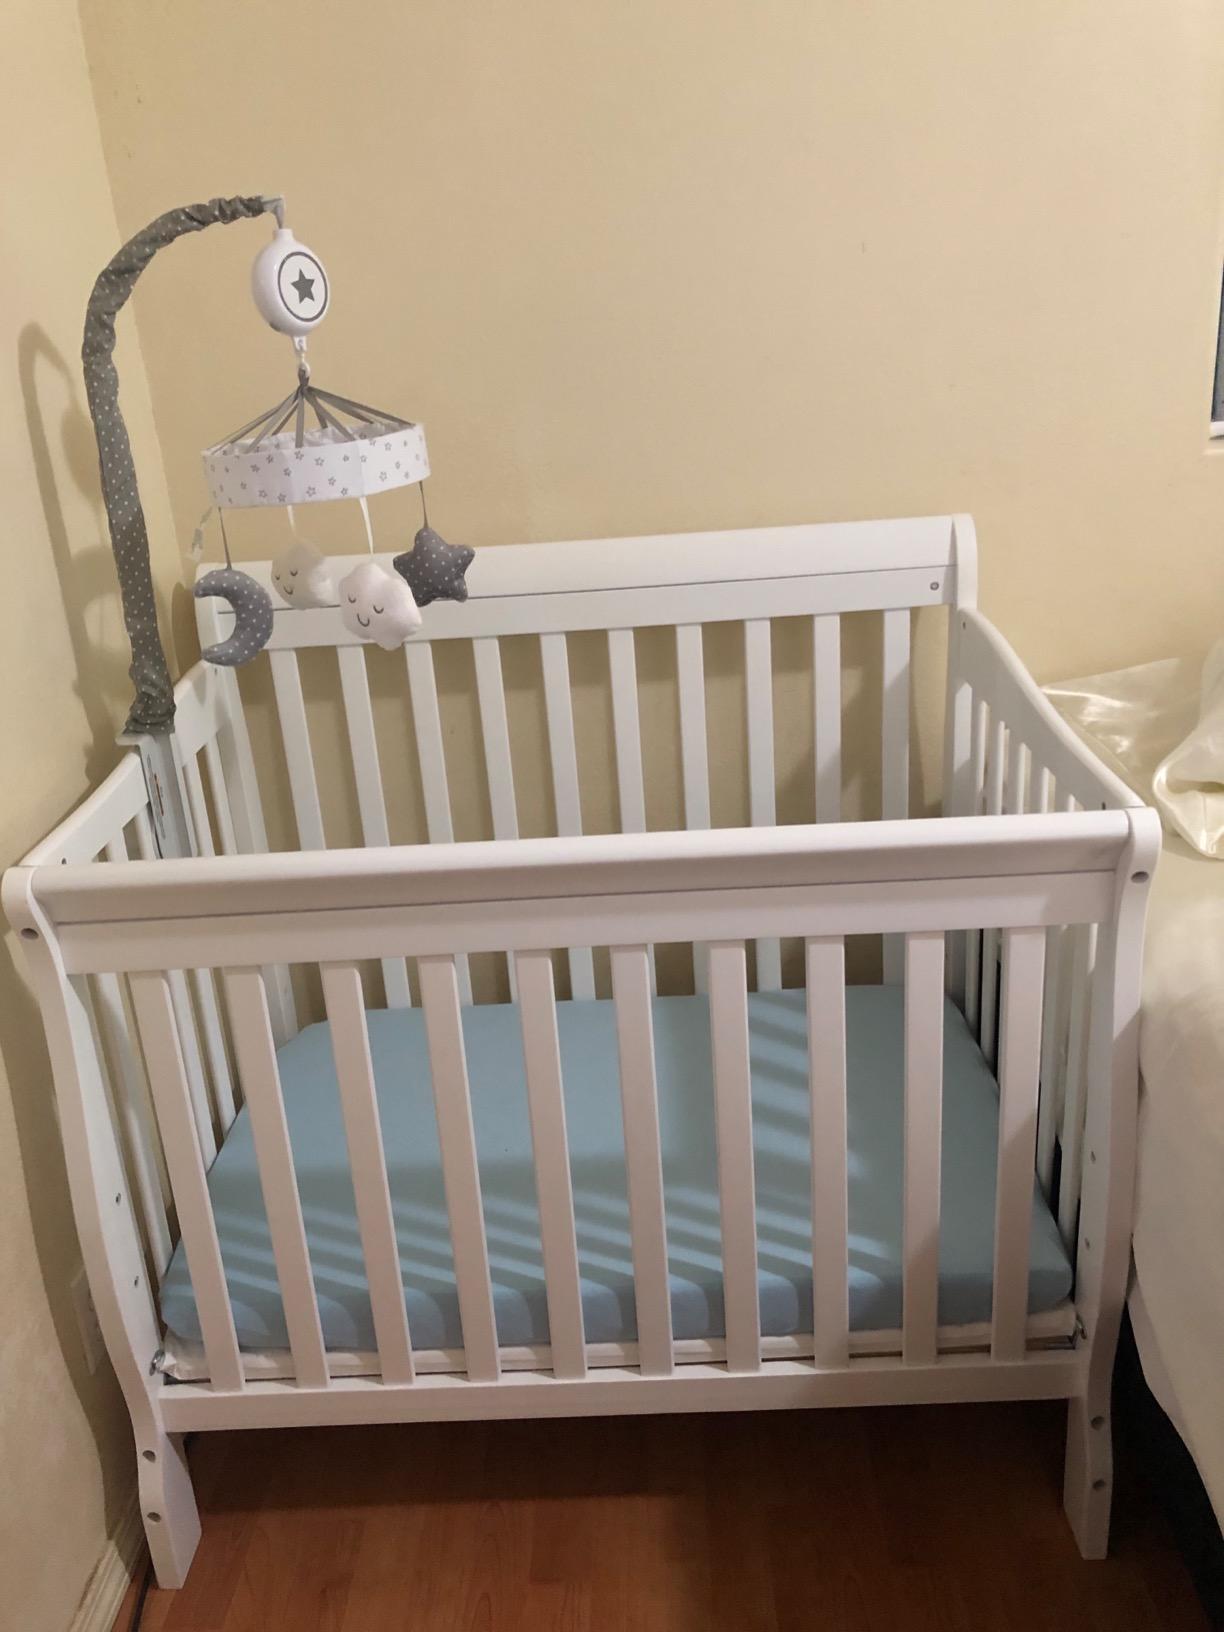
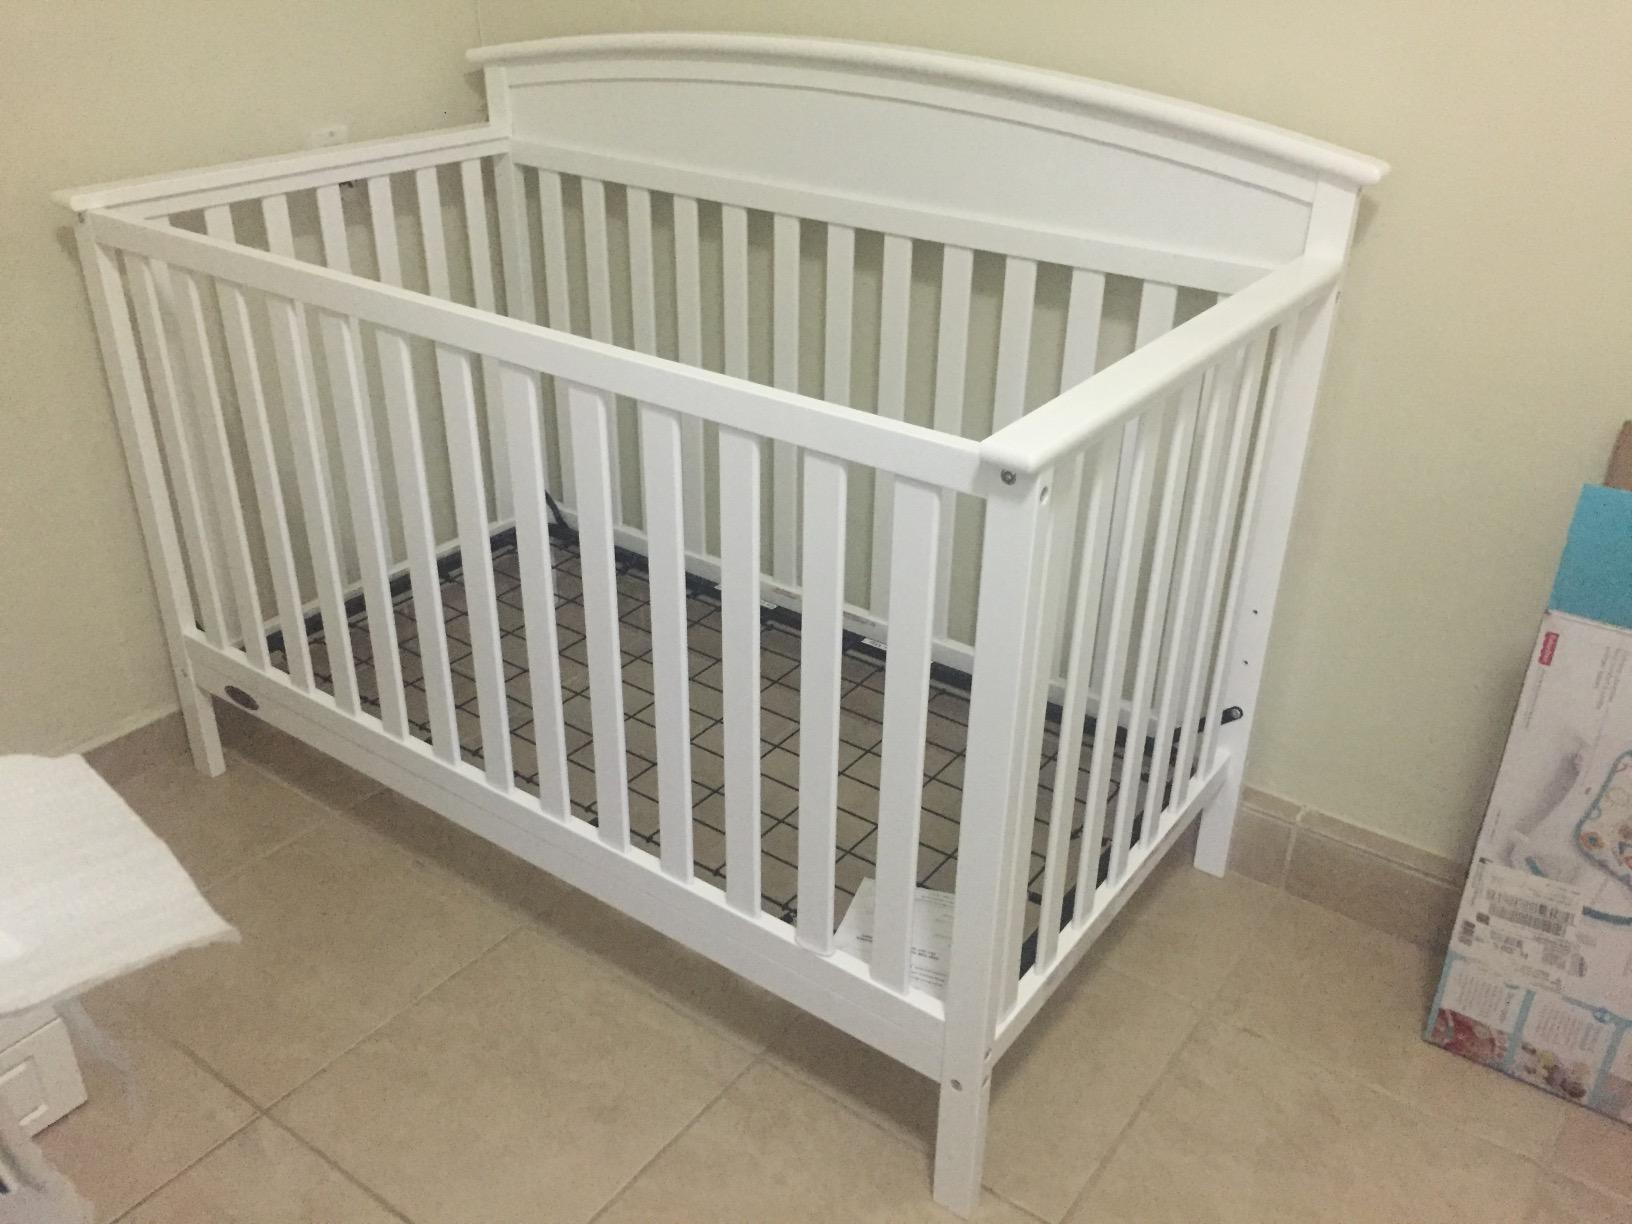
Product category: products_crib
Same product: no